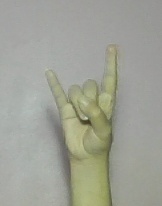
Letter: la